Royal Rumble (2002)

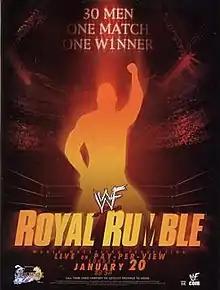
Promotional poster featuring a silhouette of The Rock

The 2002 Royal Rumble was the 15th annual Royal Rumble professional wrestling pay-per-view (PPV) event produced by the World Wrestling Federation (WWF, now WWE). It took place on January 20, 2002, at the Philips Arena in Atlanta, Georgia. It was the final Royal Rumble event produced under the WWF name, as in May, the WWF was renamed to World Wrestling Entertainment (WWE). It was also the final Royal Rumble held before the introduction of the first brand extension in March. Six matches were contested at the event.